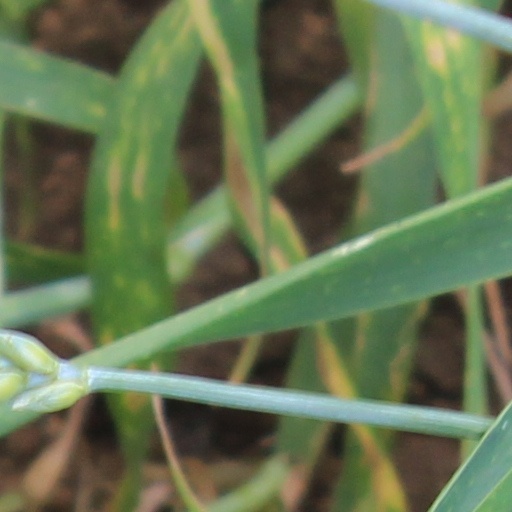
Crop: wheat